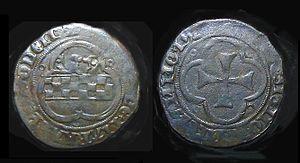
Monnaie liégeoise d'Erard de la Marck.
Érard de la Marck, né le 31 mai 1472 à Sedan, en Ardennes, et mort le 16 février 1538 à Liège, est le cadet de la maison de La Marck, puissante famille d'origine germanique, qui s’est efforcée, depuis le XIᵉ siècle d’accroître sa puissance vers l’ouest, tout d’abord la Ruhr, ensuite le pays de Liège et enfin la France. Il est l'initiateur du palais des princes-évêques actuel de Liège.